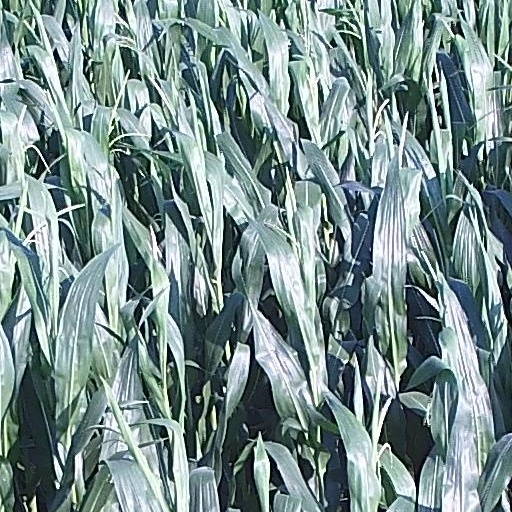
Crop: maize; corn